Carlos de Anda

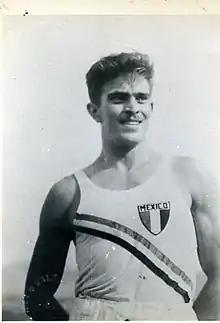
Held Mexican National record for 32 years

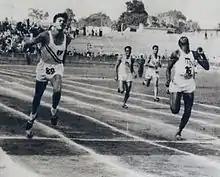
Carlos de Anda Dominguez at Central American and Caribbean Games (CAC or CACGs)

Carlos de Anda Dominguez (March 12, 1908 – August 30, 1995) was a Mexican accomplished sprinter who competed internationally, eventually reaching the 1932 Summer Olympics, and qualifying for the 1936 Summer Olympics.